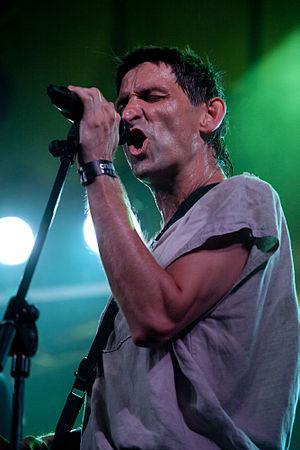
Albert Pla Álvarez, né le 22 septembre 1966 à Sabadell, est un comédien, auteur-compositeur et chanteur espagnol. Il chante en catalan et en espagnol. Les paroles de ses chansons qui sont souvent polémiques, parfois enfantines ou violentes, rejettent avec ironie tous les genres de pouvoir.